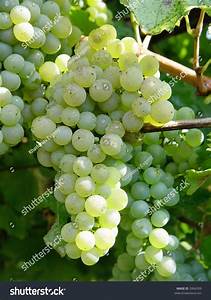
Label: Grapes